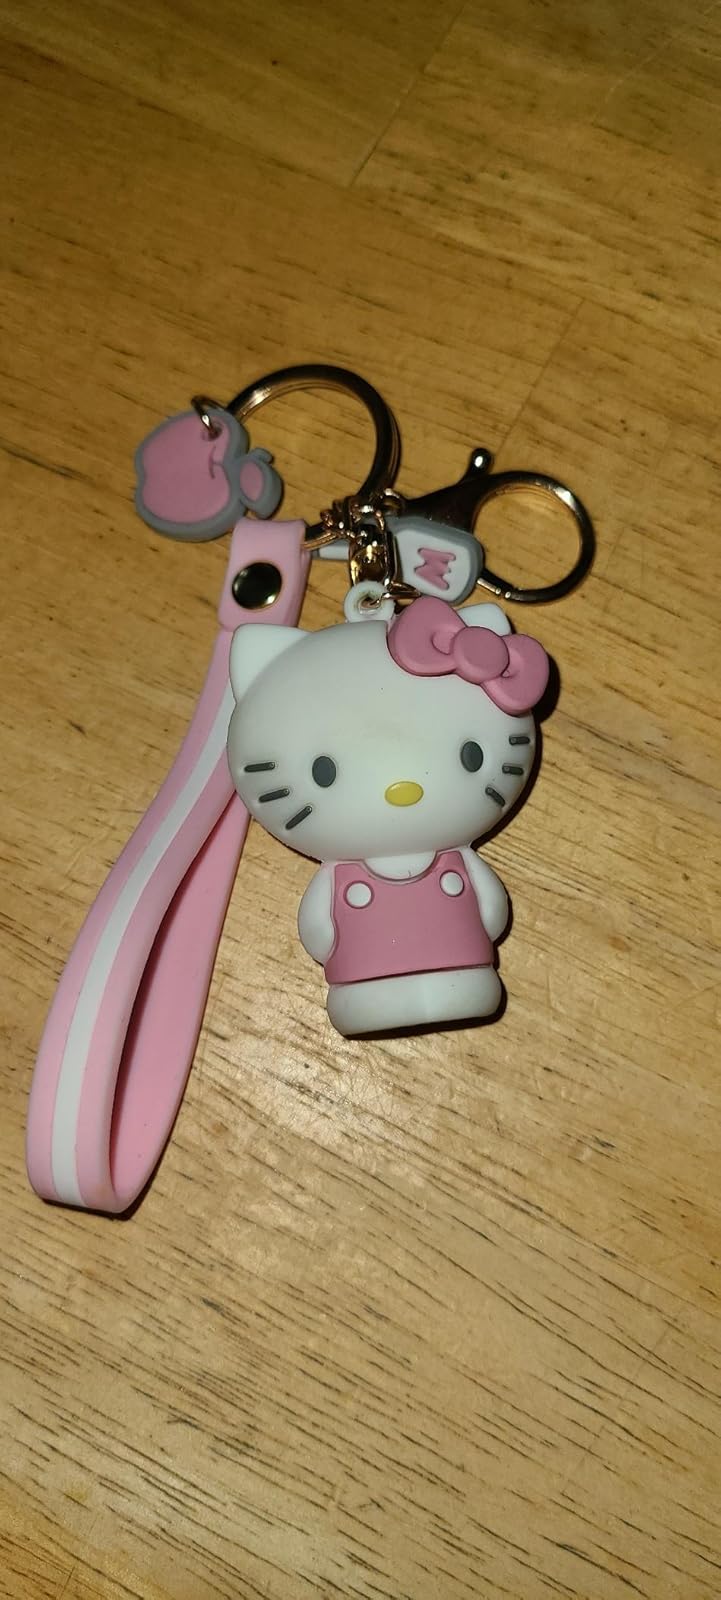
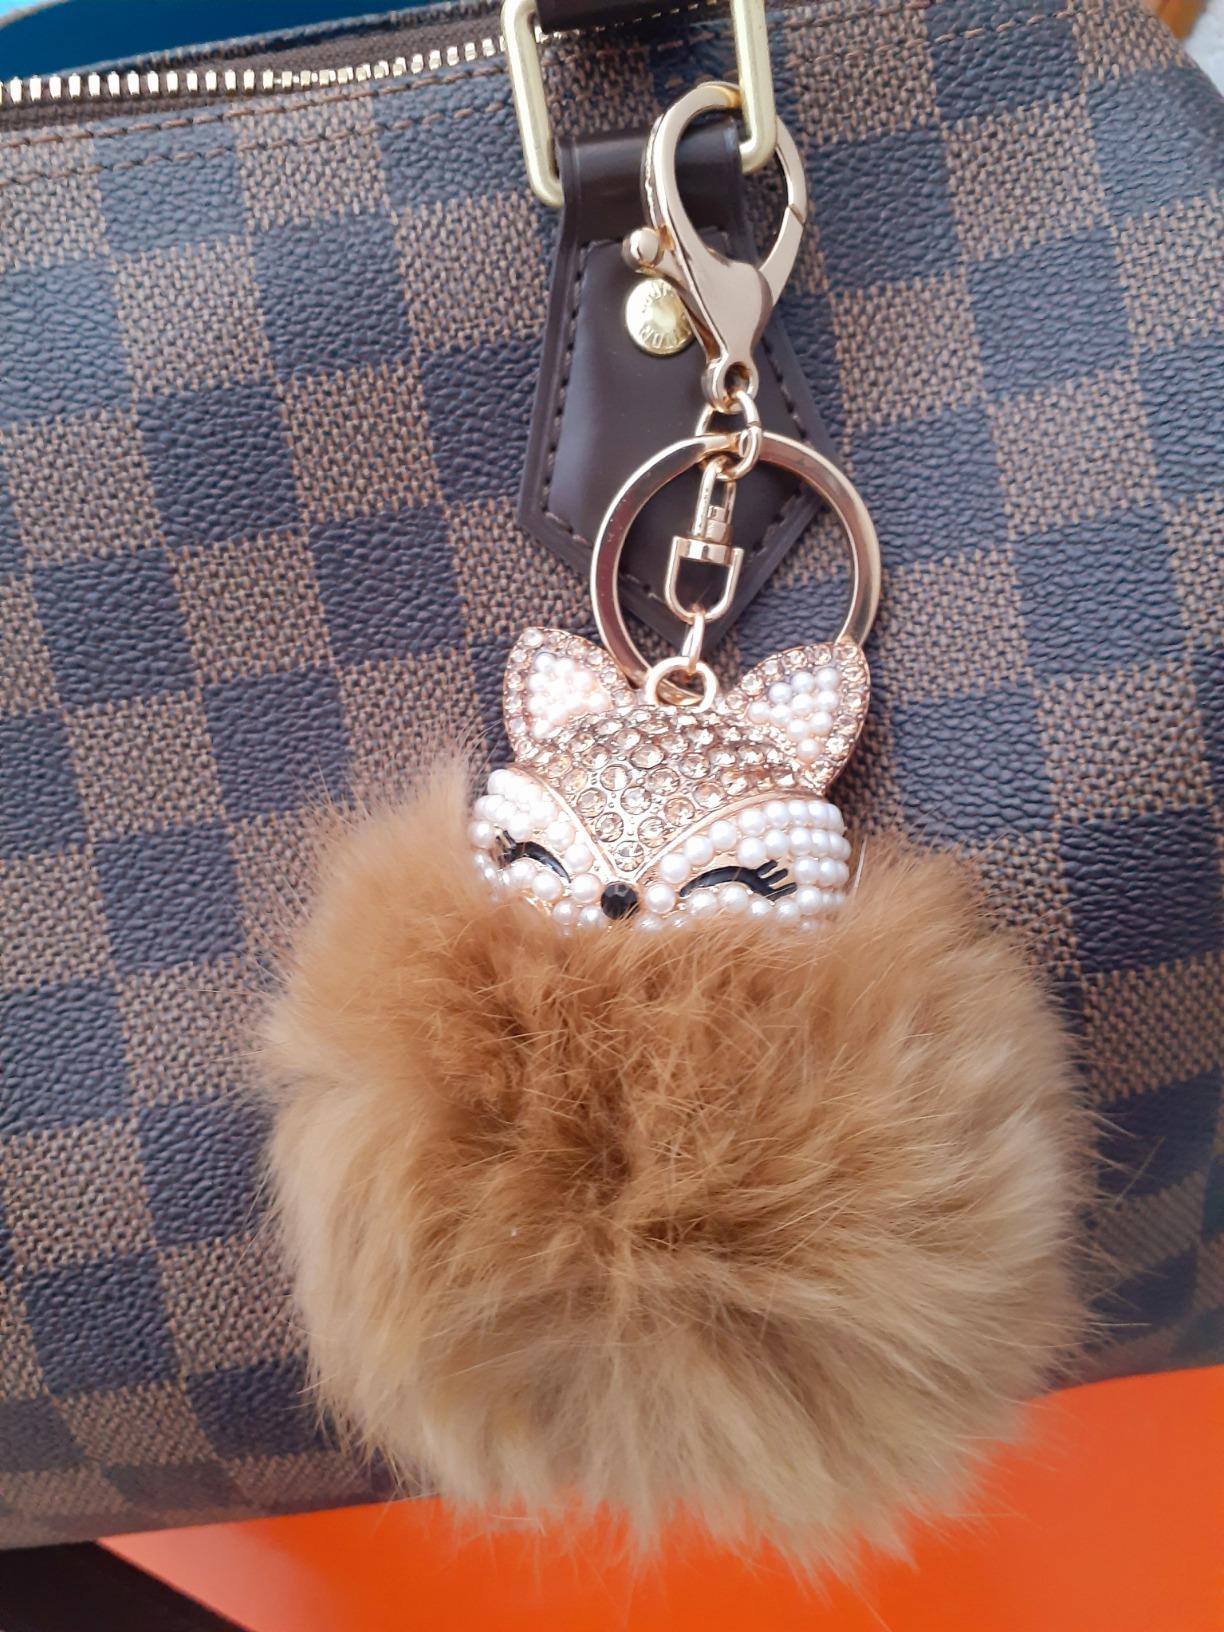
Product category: accessories_keychain
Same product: no